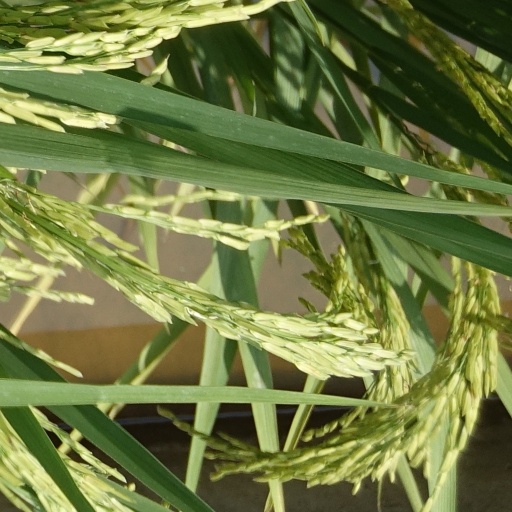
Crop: rice